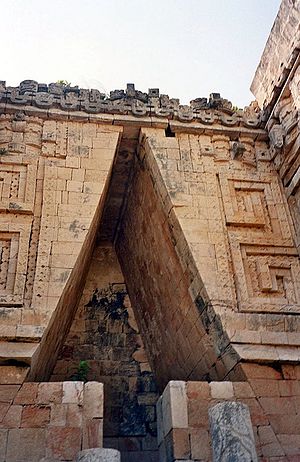
Udkraget bue
Et eksempel på en udkraget bue fra mayalokaliteten Uxmal, Yucatán.
En udkraget bue er en falsk bue hvor princippet er gentagne udkragninger indtil åbningen er overdækket. Metoden blev anvendt af mayaerne og andre tidligere civilisationer.